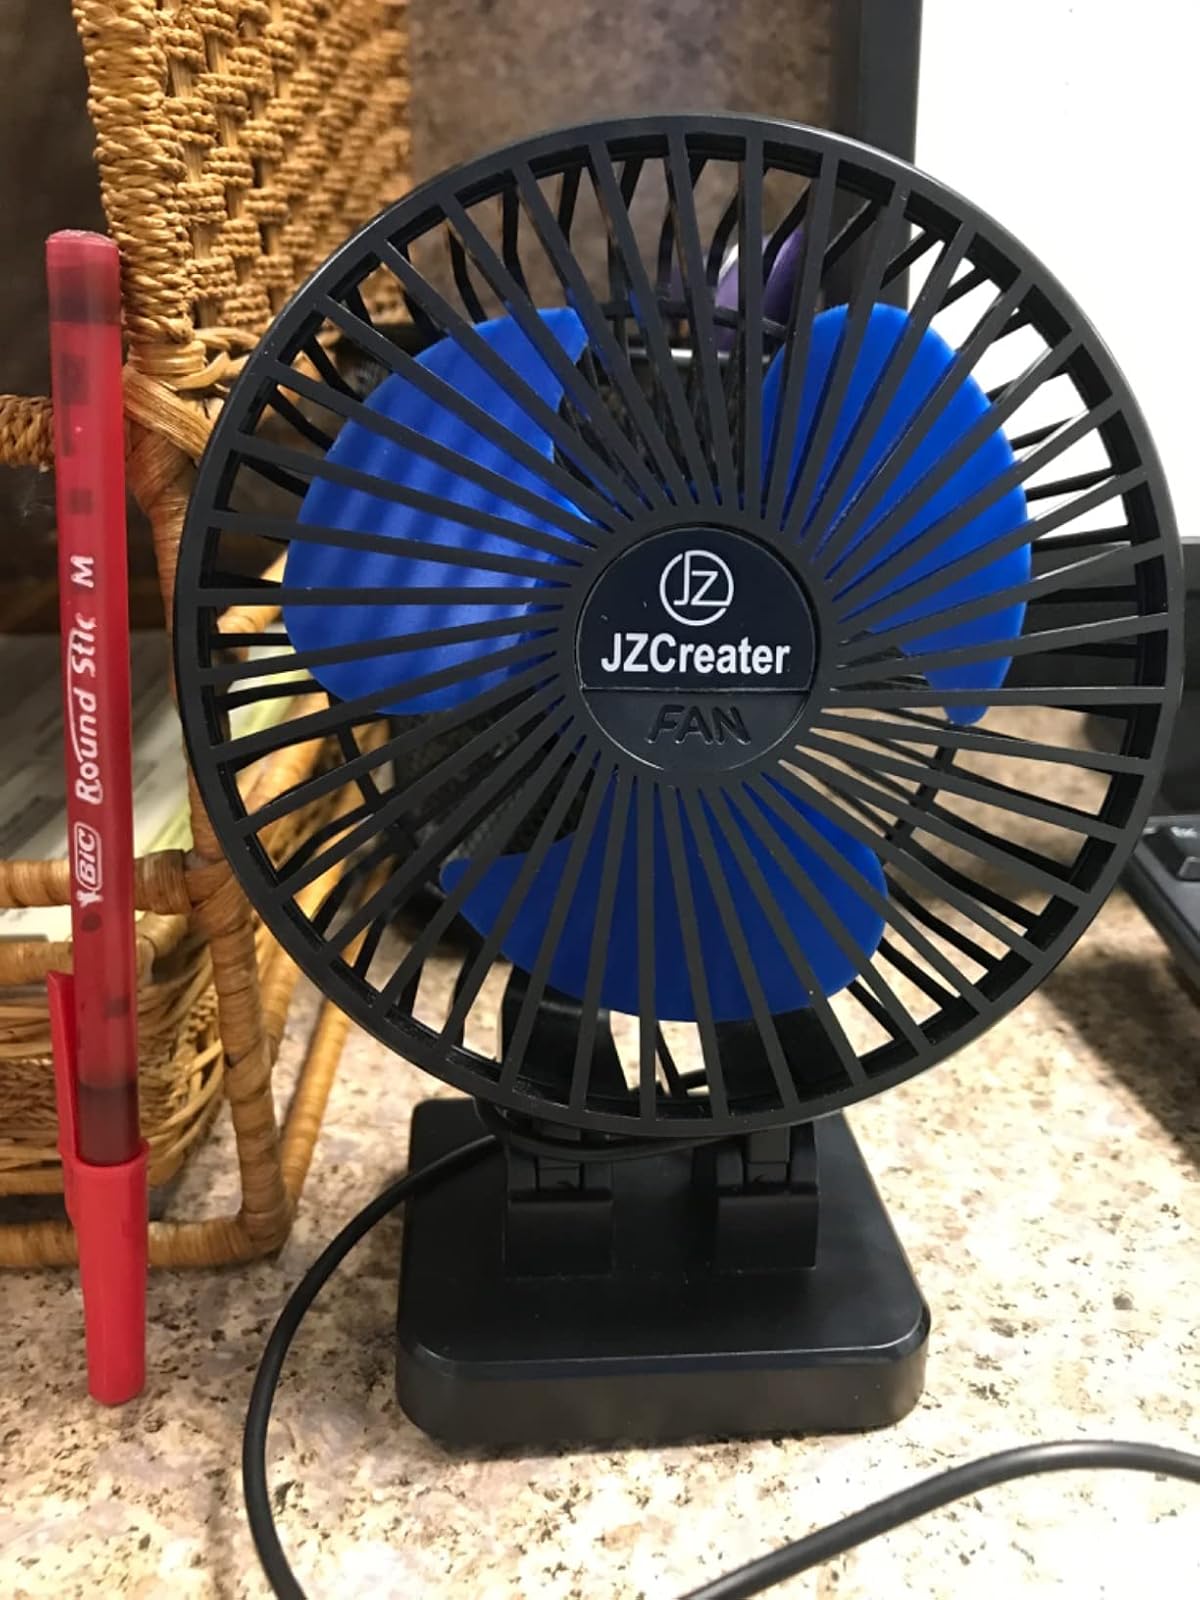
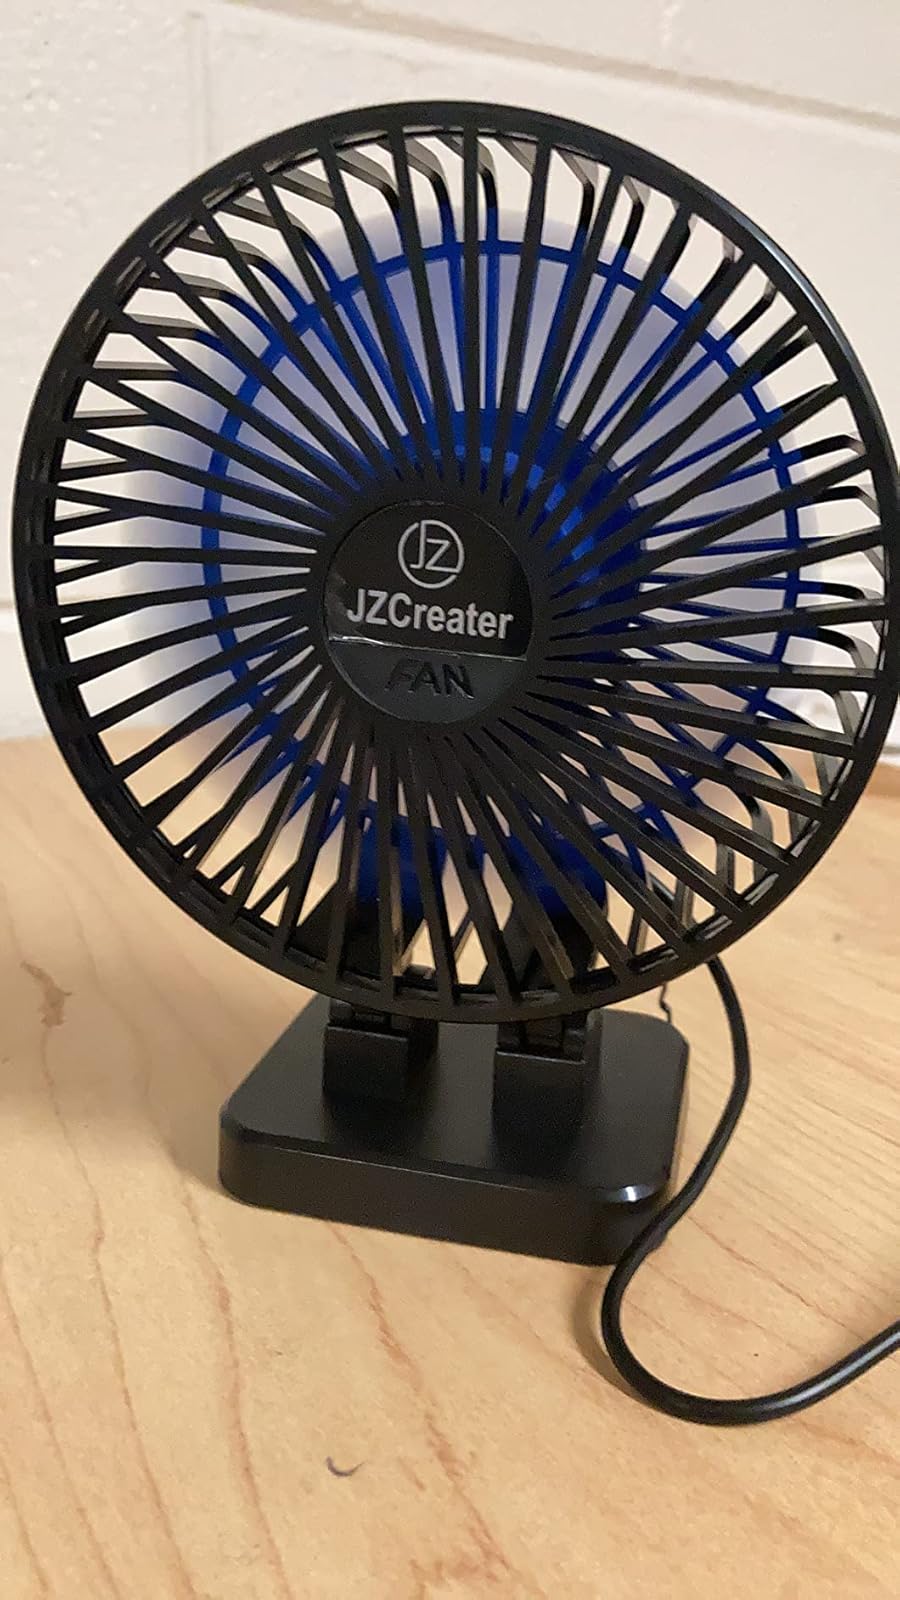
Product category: fan
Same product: yes